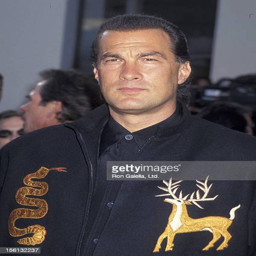
martial artist attending the world premiere